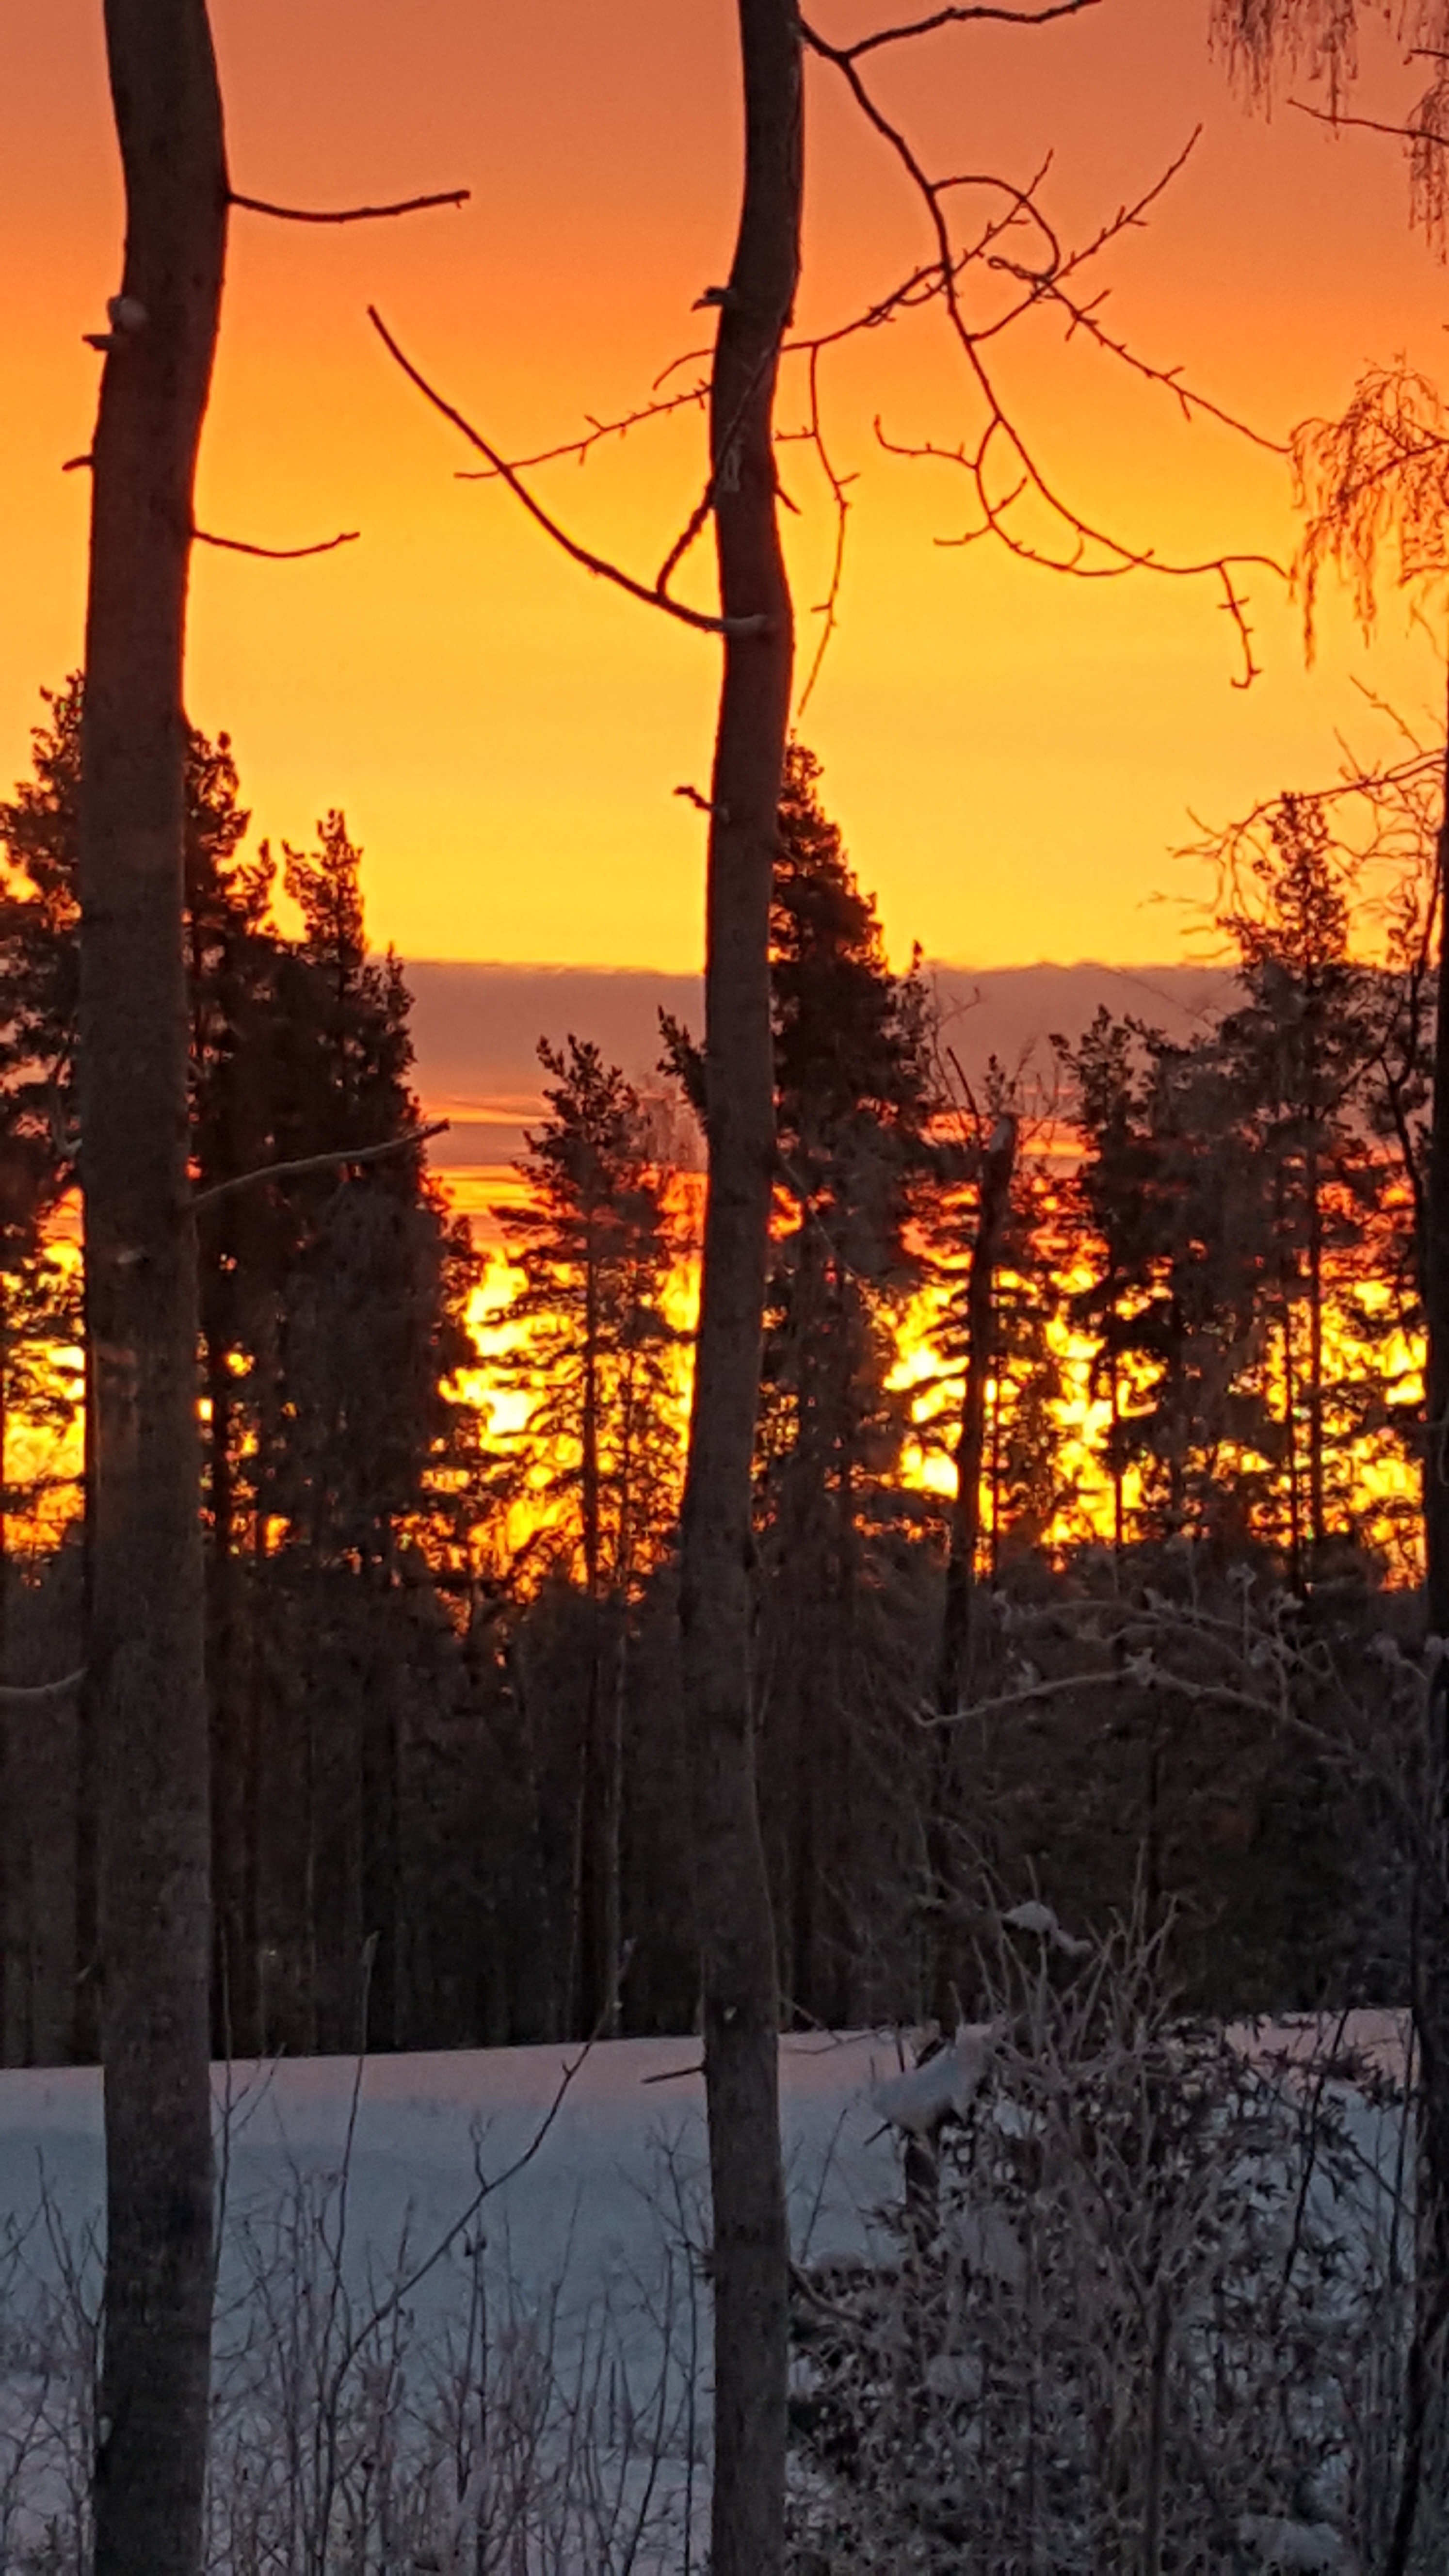
landscape, tree, nature, forest, branch, snow, winter, light, cloud, sky, sun, sunrise, sunset, sunlight, morning, dawn, atmosphere, dusk, evening, branches, sweden, landscapes, morning sky, computer wallpaper, geological phenomenon, red sky at morning